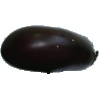
Label: eggplant